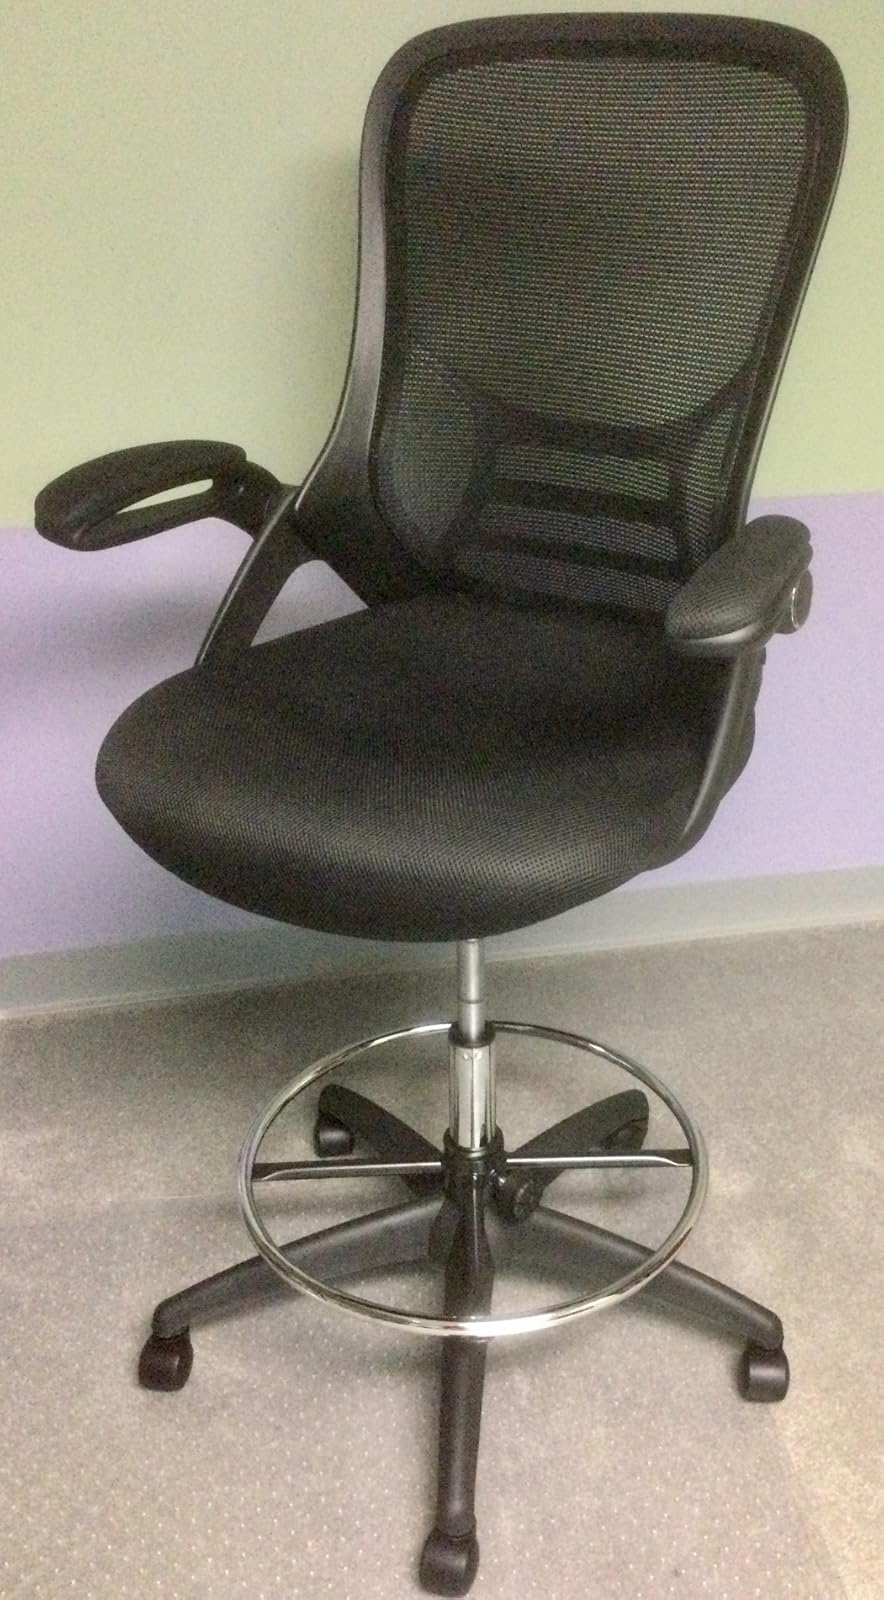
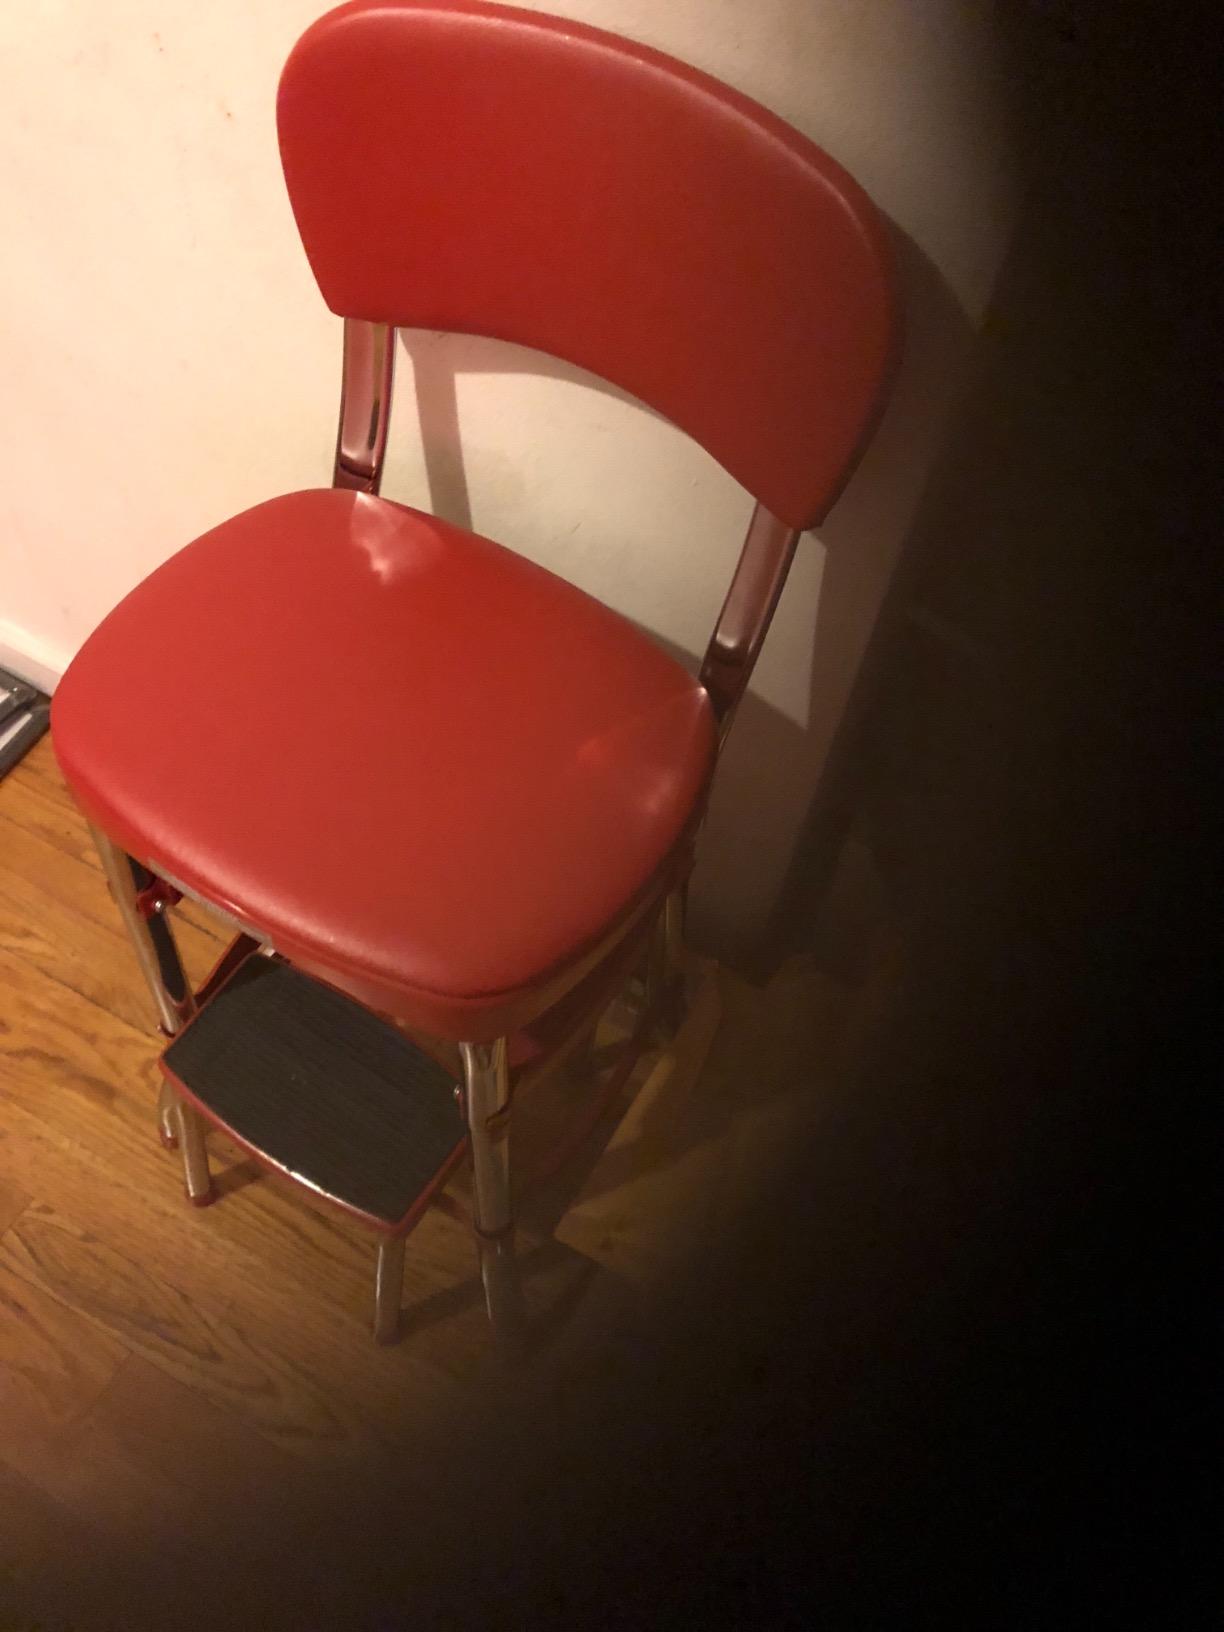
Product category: items_chair
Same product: no